Mexico City Metro Line 1

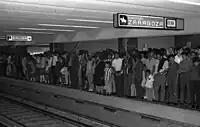
Chapultepec station during the first day of operations after the inauguration.

The first section of Line 1 was opened on 4 September 1969 as part of Mexico City Metro's first construction stage, it was inaugurated by Gustavo Díaz Ordaz, President of Mexico from 1964 to 1970, and Alfonso Corona del Rosal, Regent of the Federal District Department. The inauguration ceremony took place at the Insurgentes station.